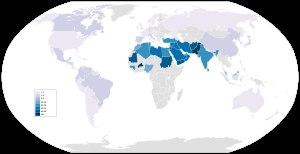
Le mariage consanguin est un mariage entre deux individus ayant au moins un ancêtre commun.